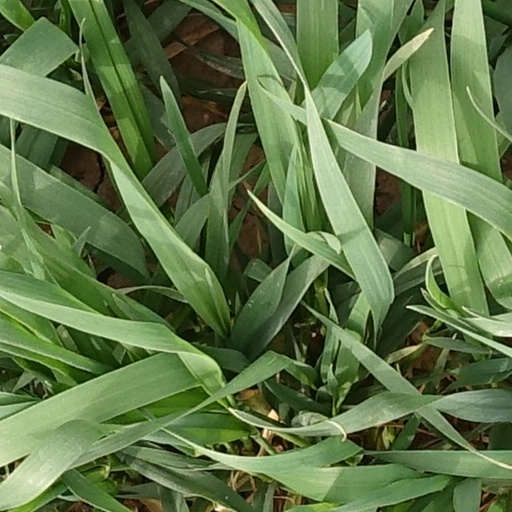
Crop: wheat